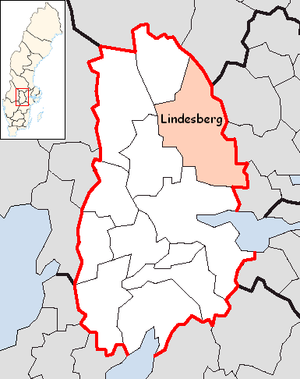
La commune de Lindesberg est une commune suédoise du comté d'Örebro. 23 525 personnes y vivent. Son siège se trouve à Lindesberg. Quelques-unes des sociétés les plus importantes de la commune sont, Por Pac, Arvin Meritor, Liab, Frövifors, Guldsmedshytte Bruks AB, Forshammars Bergverk et Grimsö viltforskningsstation.